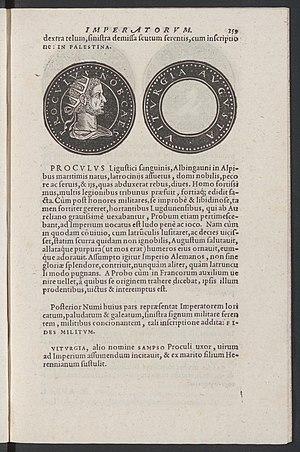
Portrait fictif de Proculus dessiné par Jacopo Strada dans la version latine de son ouvrage Epitome thesauri antiquitatum, hoc est, impp. Rom. Orientalium et Occidentalium iconum, imprimé en 1557. Livre numérisé sur E-rara